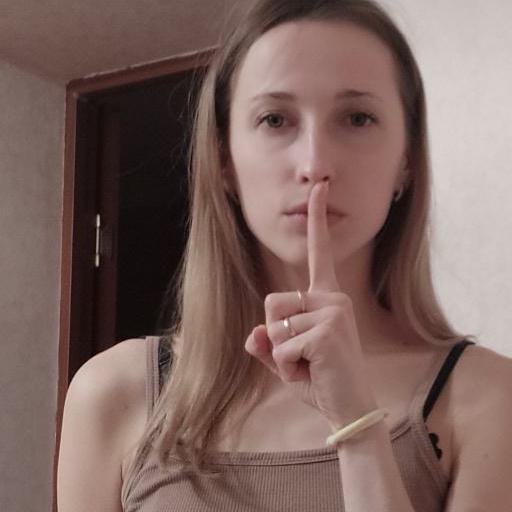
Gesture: mute